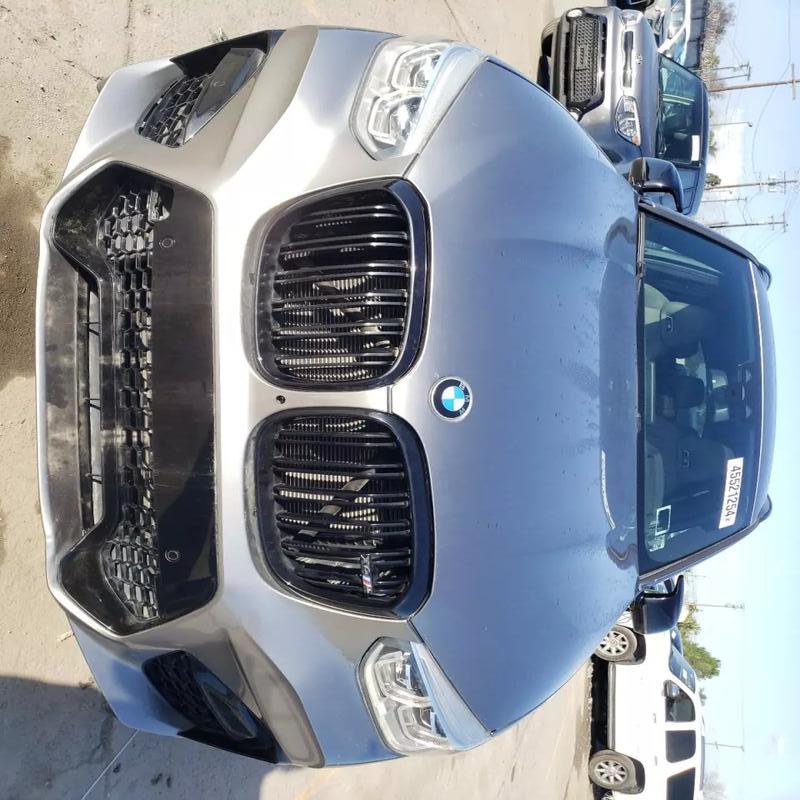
Aucun dommage détecté.
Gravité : aucun